Grand Tunis

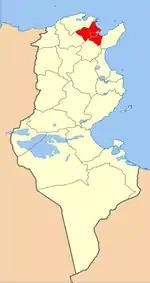
Map of the region.

Grand Tunis or Greater Tunis (Arabic: "تونس الكبرى", French: "Grand Tunis") is the largest metropolitan area in Tunisia, centered on the country's capital Tunis. It consists of four governorates: Tunis, Ariana, Manouba and Ben Arous. According to the 2004 population census, the area of Grand Tunis is home to 2,247,800 people.